Battle of Wake Island

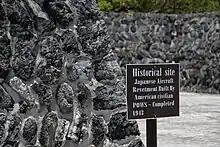
Detail of aircraft revetments built by POWs

On 6 December 1941, "Ro-66" got underway from Kwajalein with the commander of Submarine Squadron 27 embarked to conduct a reconnaissance of Wake Island,